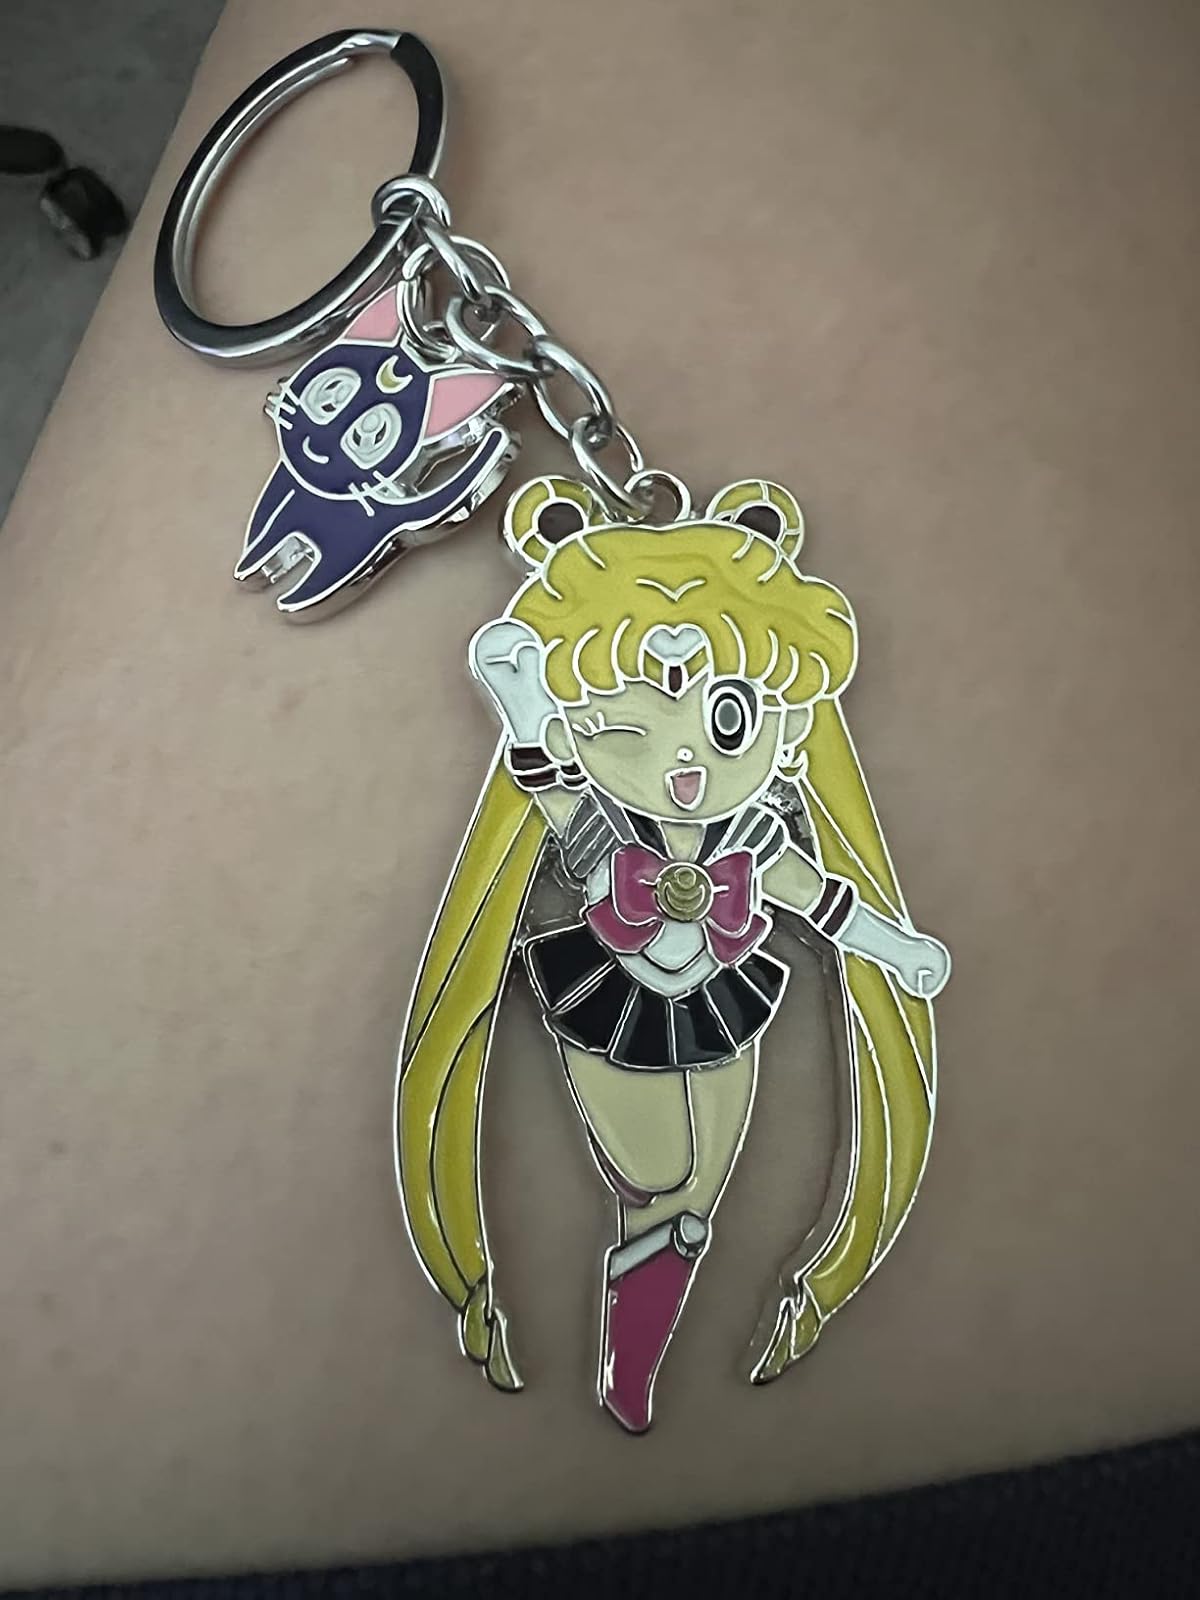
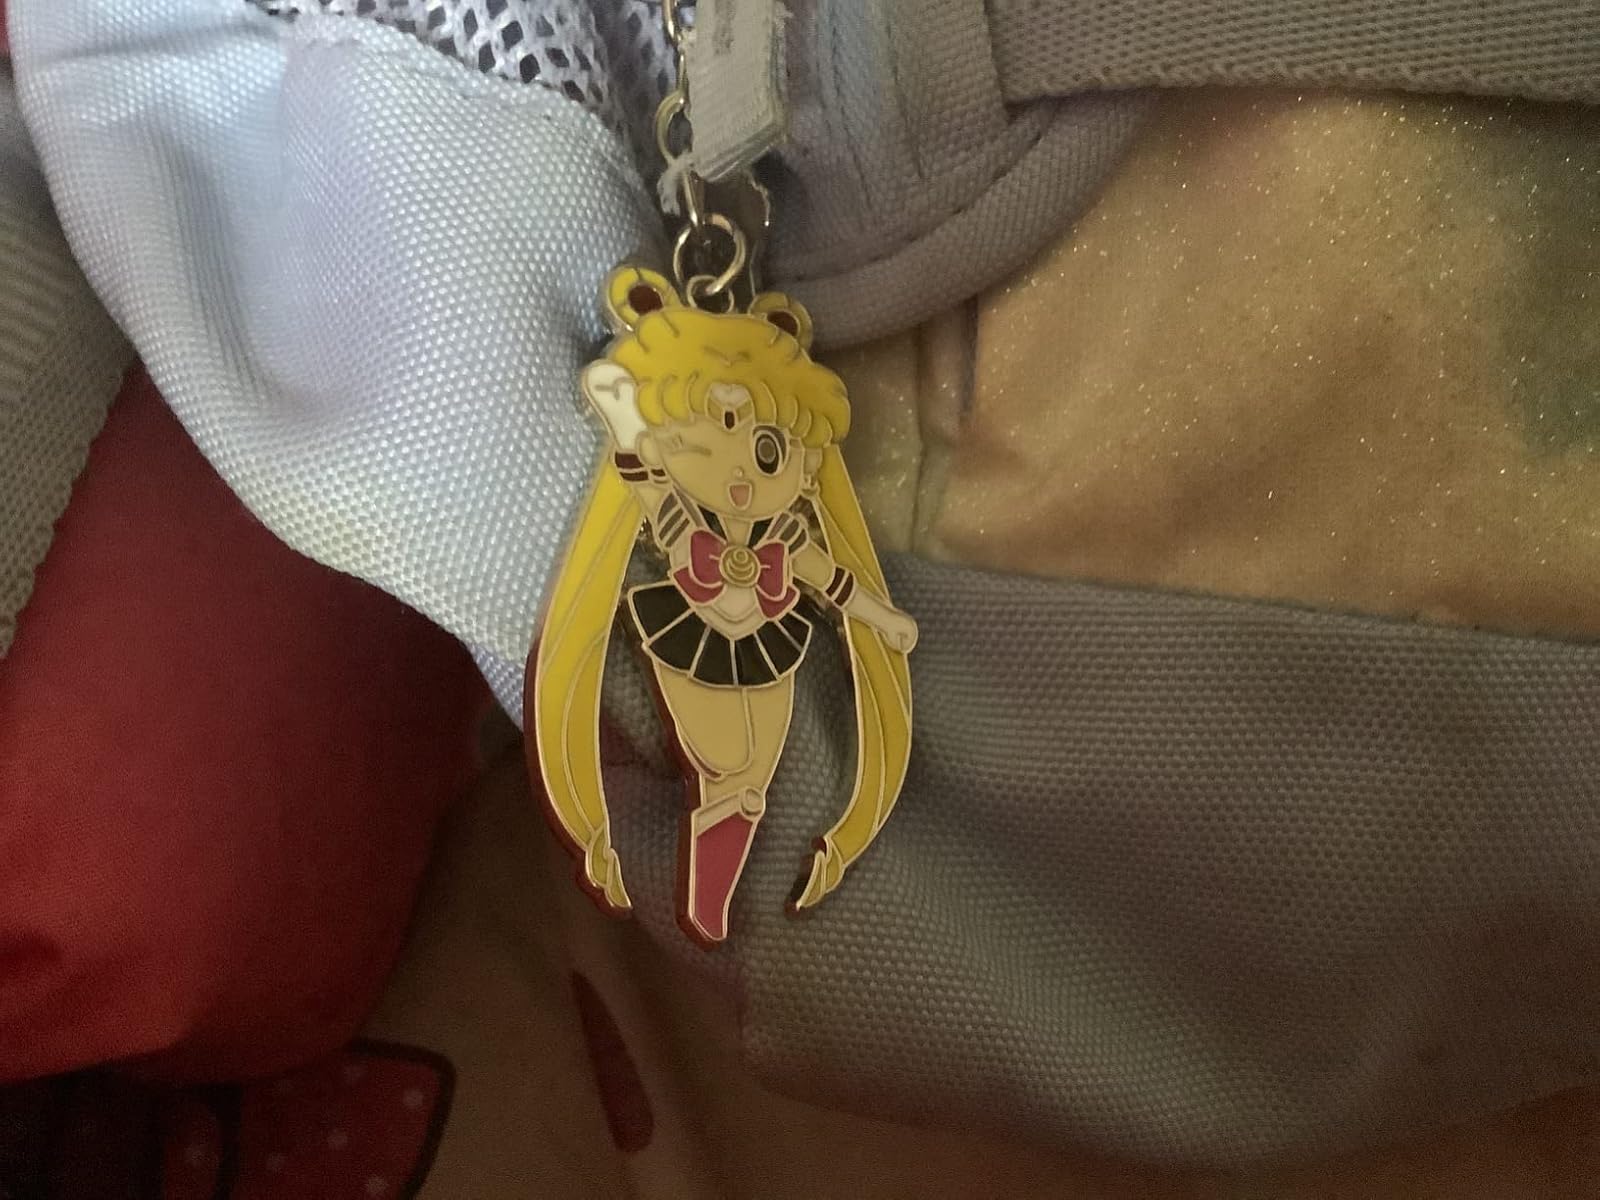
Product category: accessories_keychain
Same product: yes